Orlando, Florida

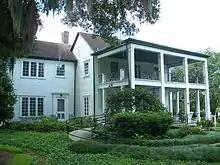
Mizell-Leu House (built 1888), a fine example of Florida Vernacular Style Architecture. The home is located in the Mizell-Leu House Historic District.

The final variation has the city named after the protagonist in the Shakespeare play "As You Like It".